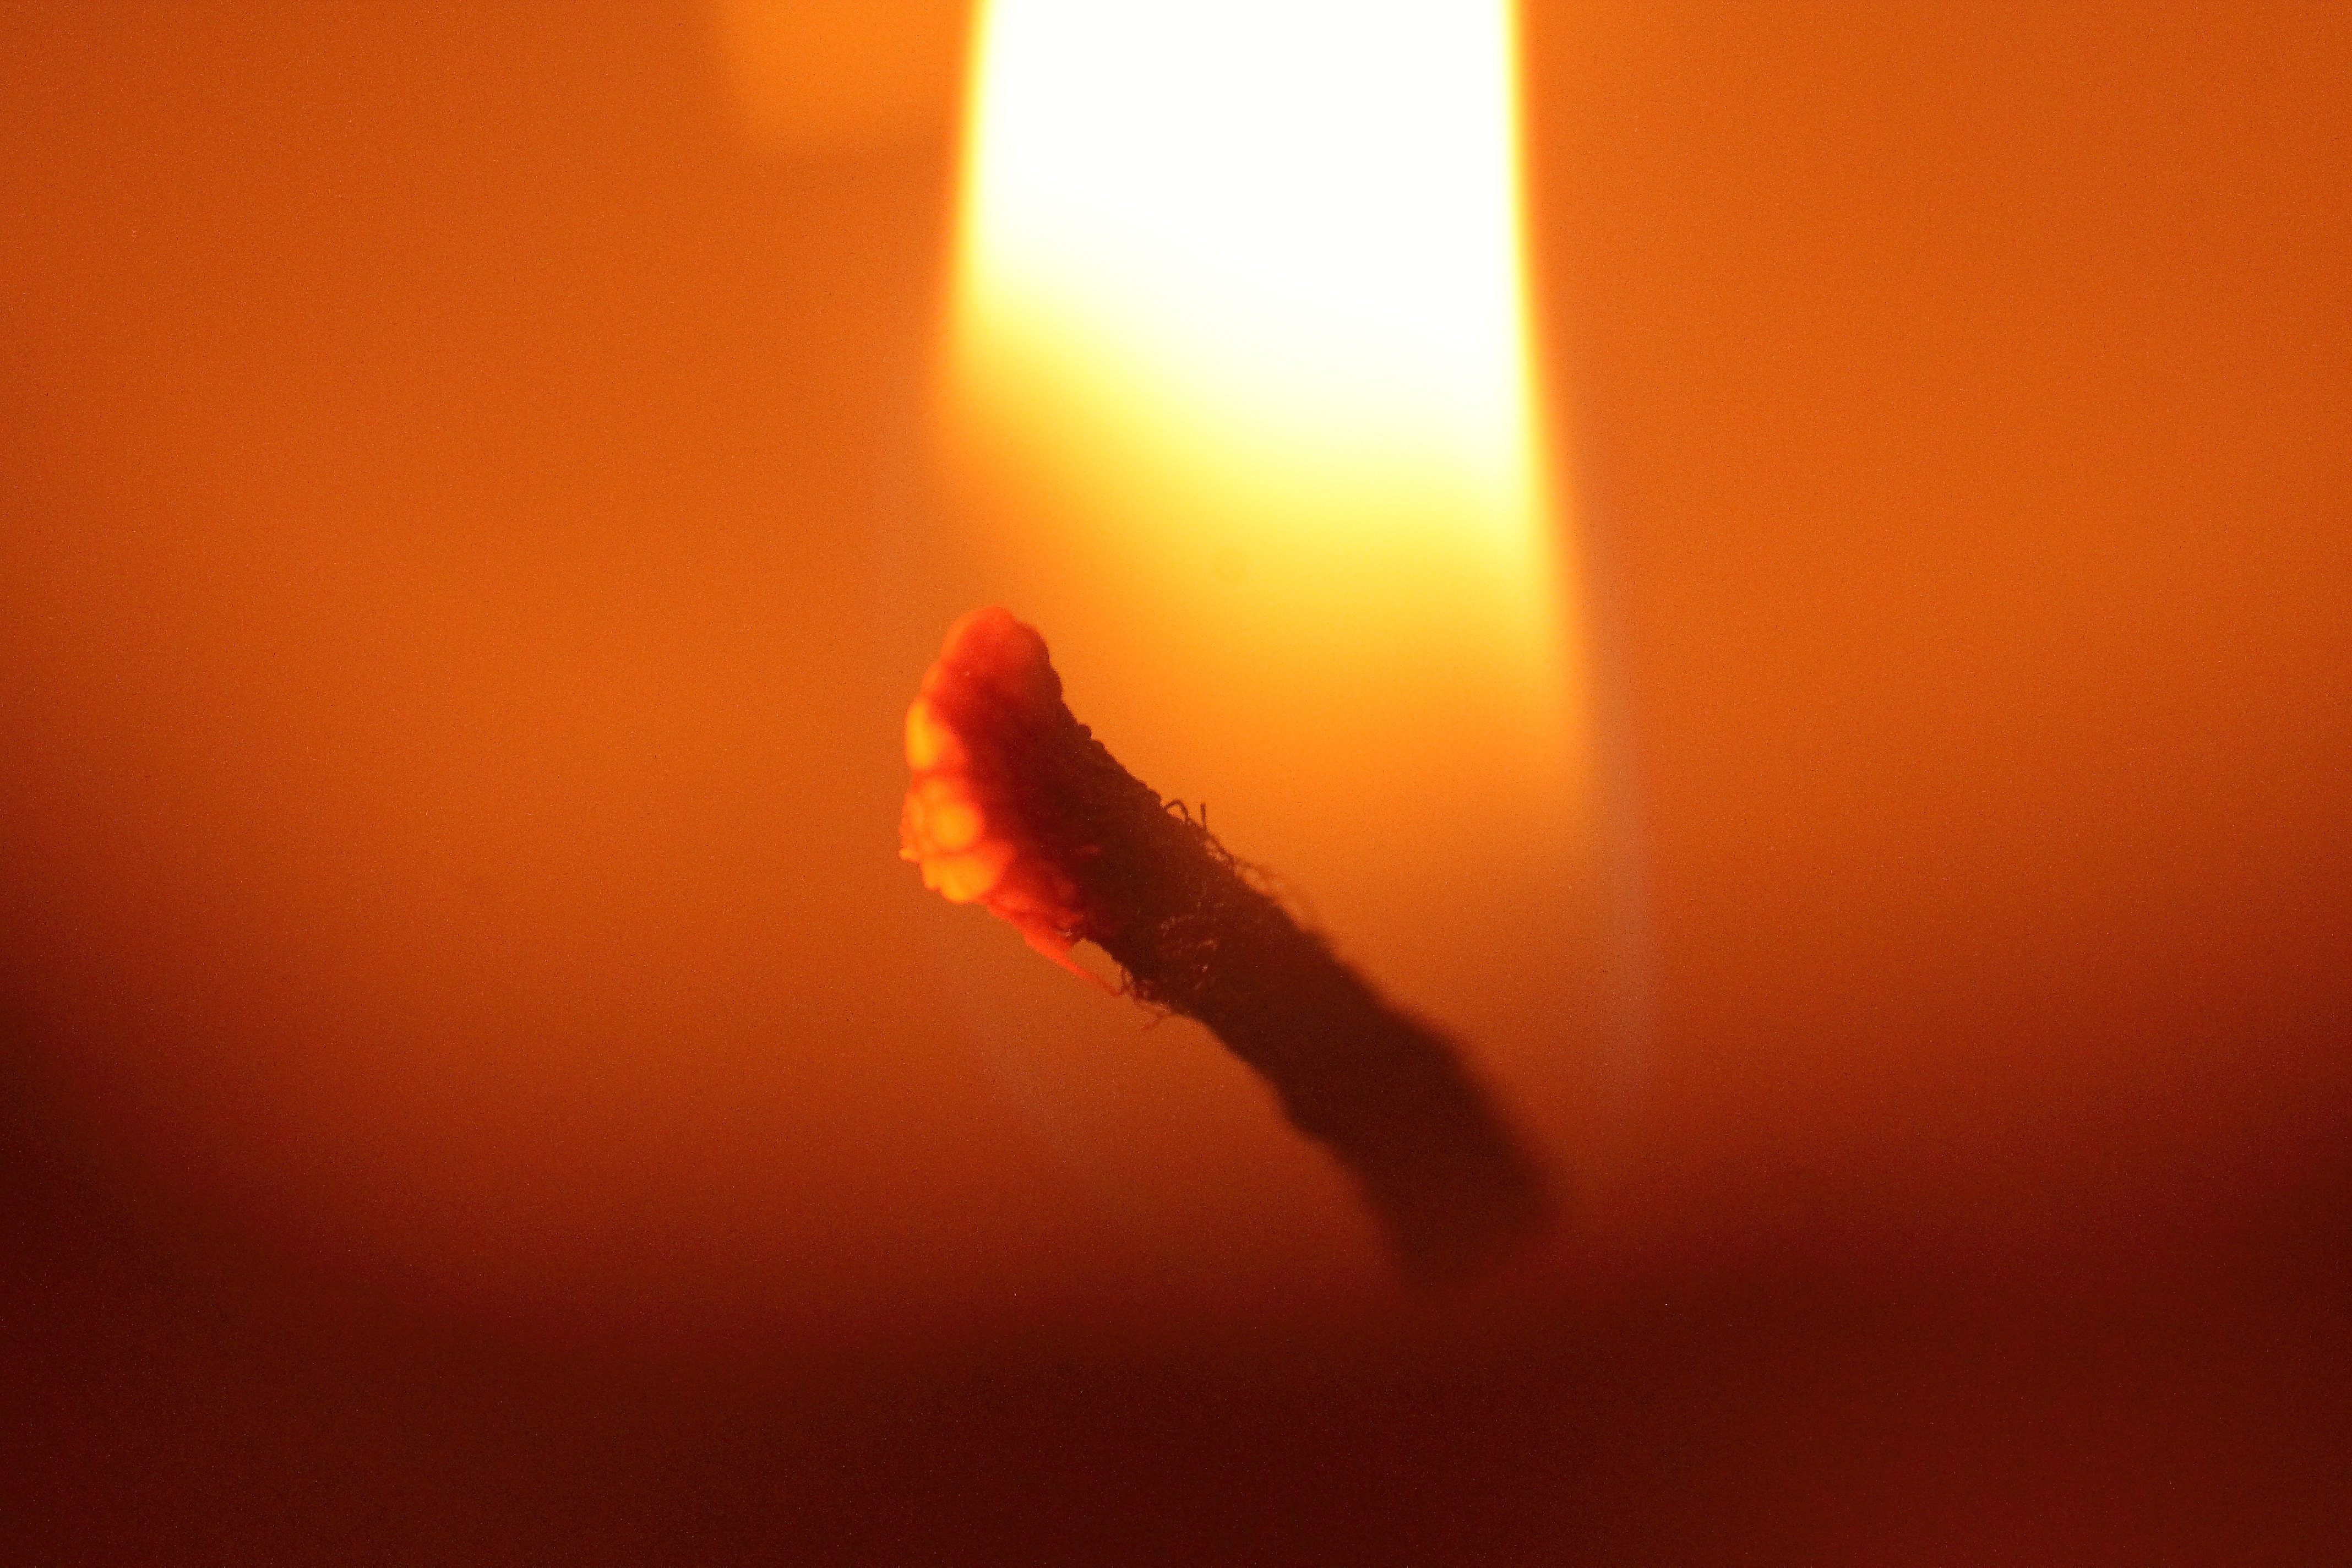
light, sun, sunrise, sunset, sunlight, morning, atmosphere, dark, red, color, flame, fire, romantic, cozy, yellow, candle, security, heat, burn, flare, gold, quiet, wick, mood, candlelight, candle flame, tealight, macro photography, candle wick, candle lights, computer wallpaper, geological phenomenon